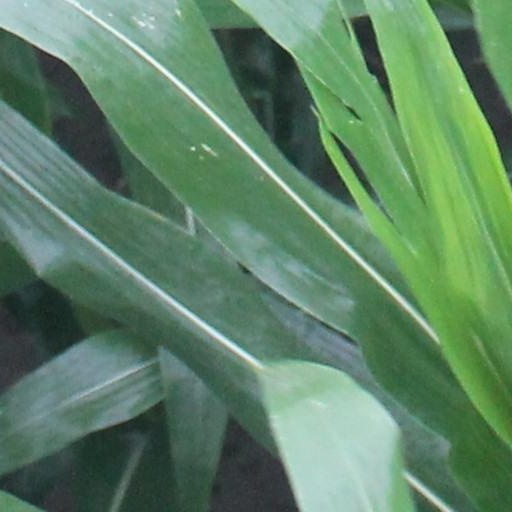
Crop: maize; corn